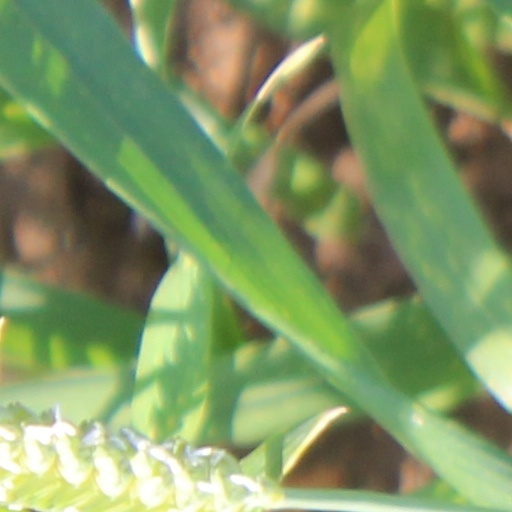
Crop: wheat